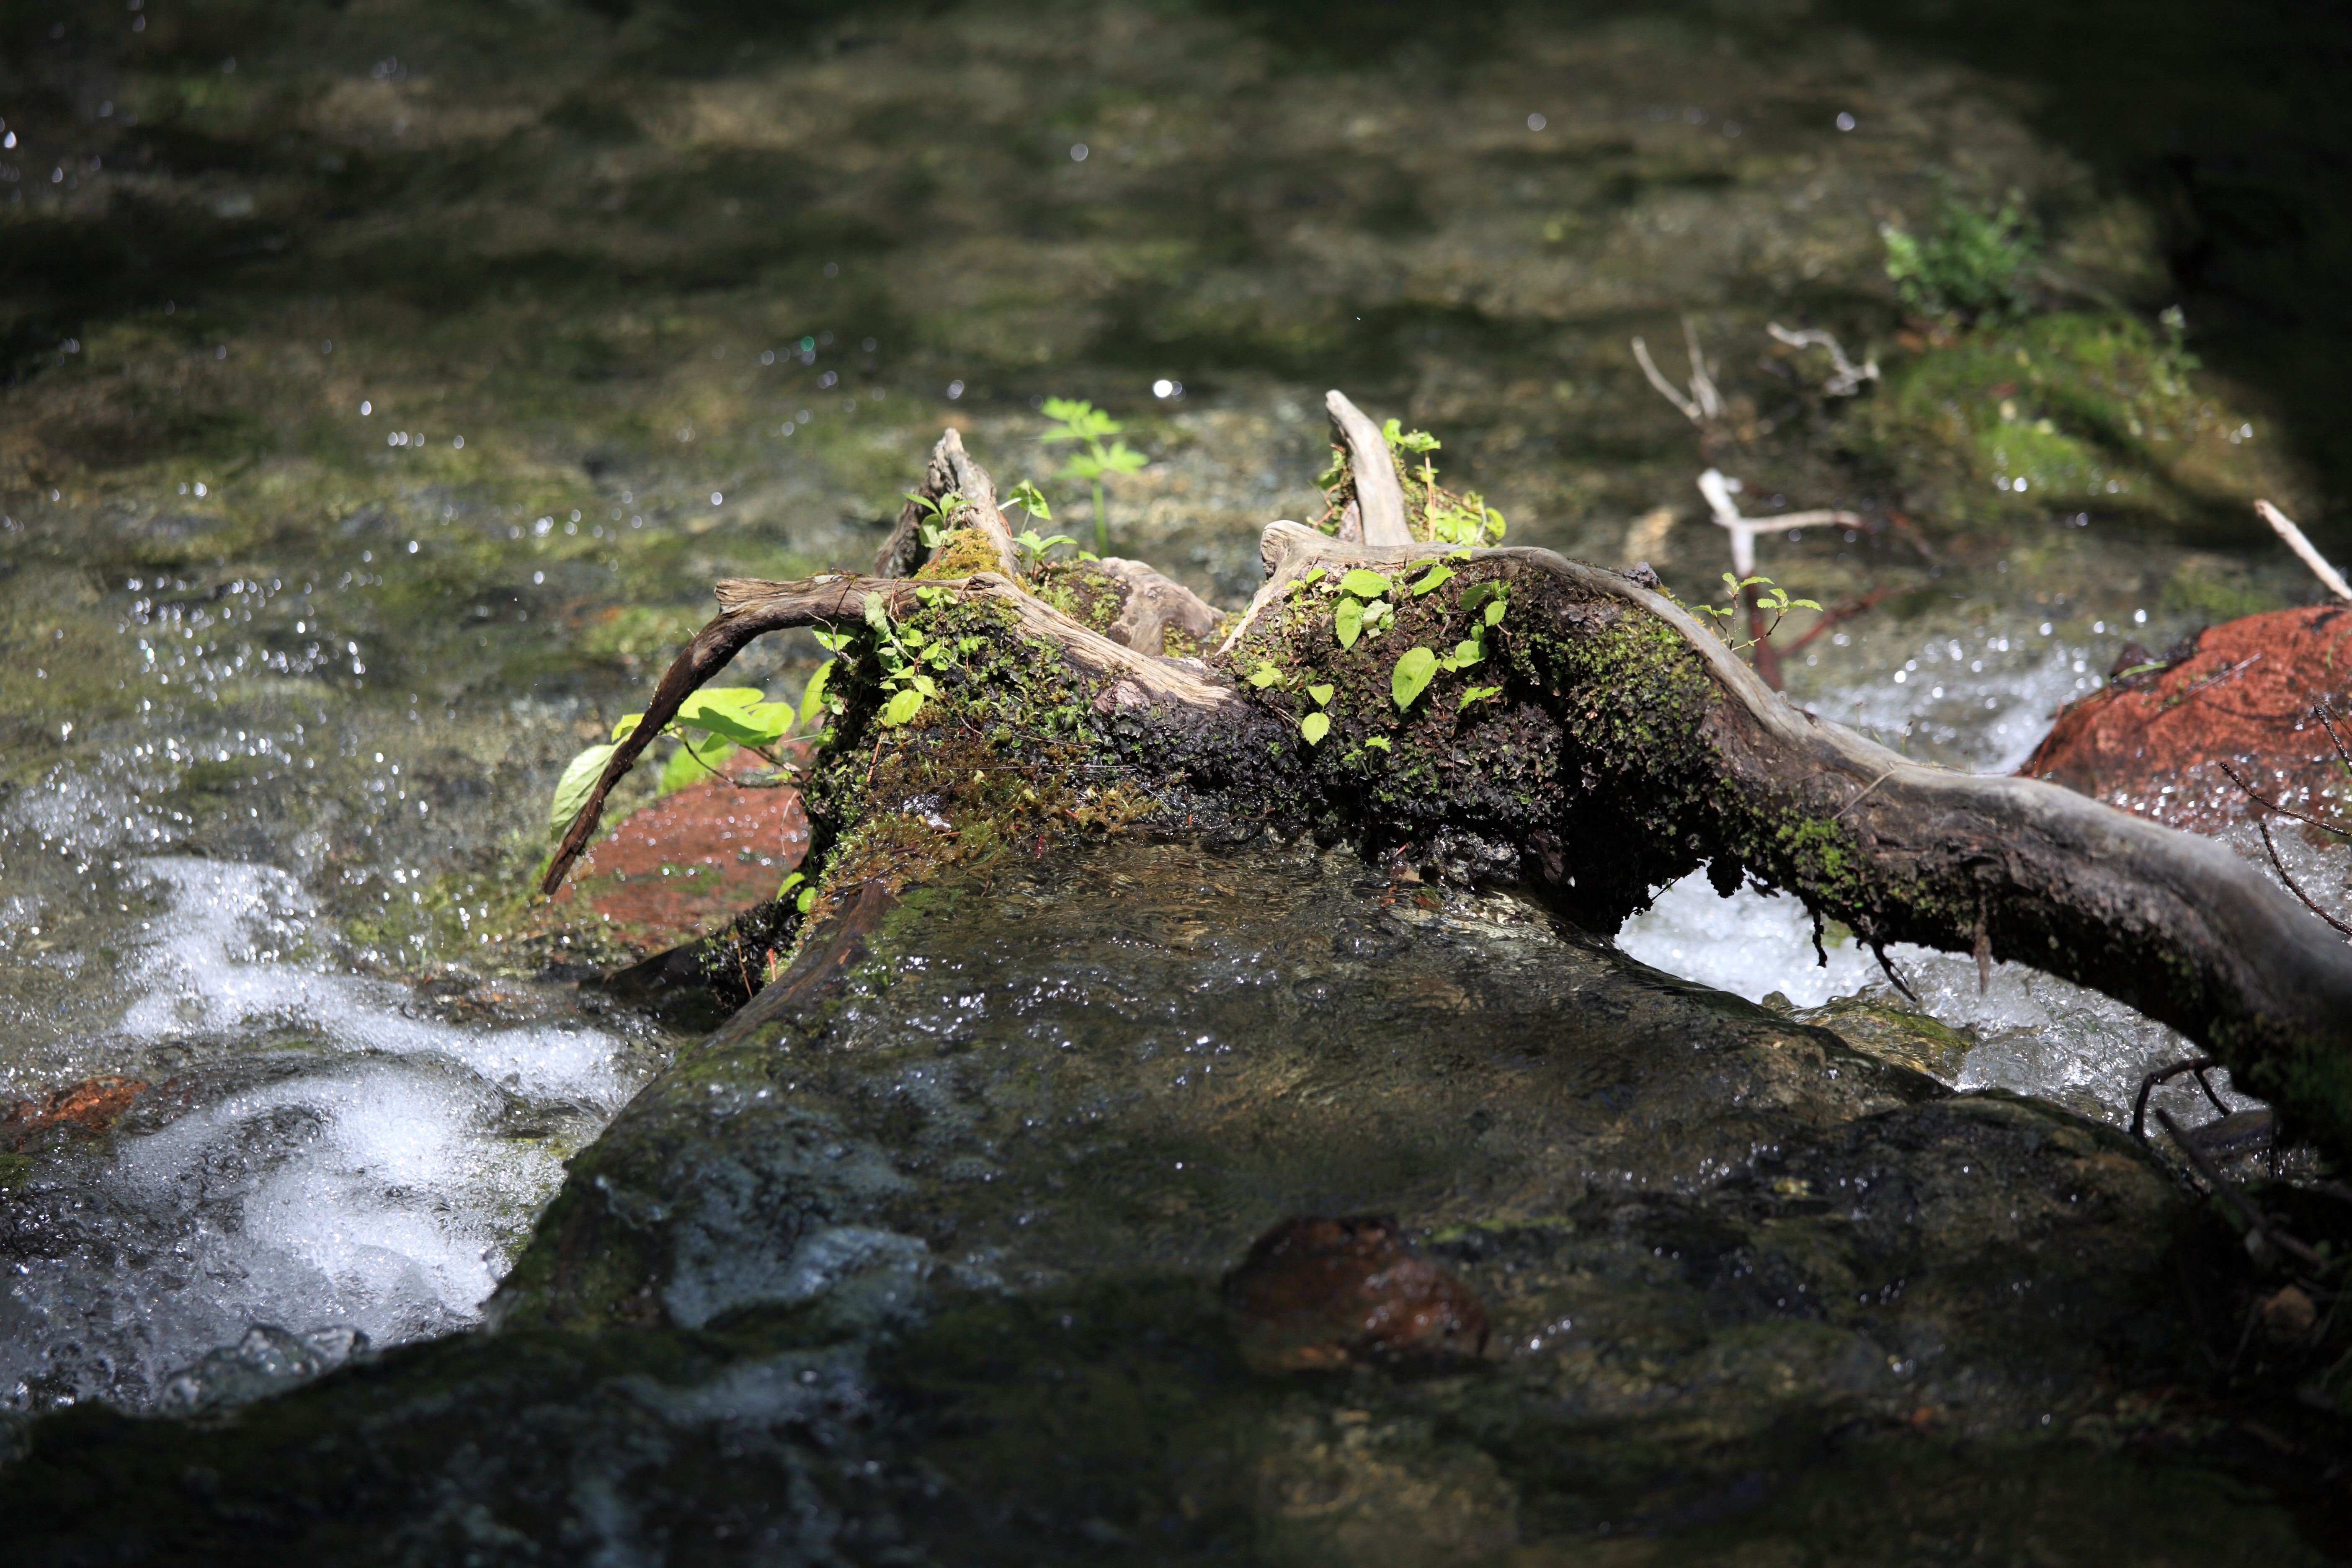
water, nature, rock, swamp, trail, leaf, wildlife, stream, high, biology, amphibian, fauna, 5d, hires, markii, hi, res, resolution, fukushima, goshikinuma, yamagun, marine biology